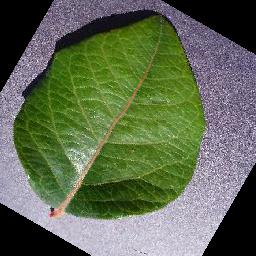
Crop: blueberry
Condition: healthy